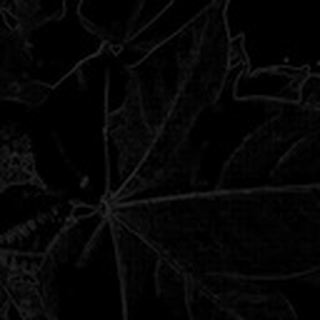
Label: healthy_cotton